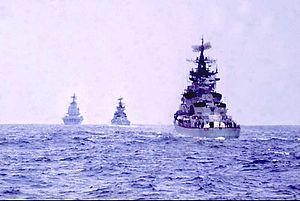
Océan-70, Océan-100 ou simplement Océan sont les noms de code utilisés pour désigner les manœuvres et exercices navals de grande échelle menés par le Marine soviétique entre le 14 avril et le 5 mai 1970, pour célébrer le centenaire de la naissance de Vladimir Ilitch Lénine. Il s'agit des manœuvres de préparation opérationnelle tactique les plus importantes menées par la Marine soviétique depuis la fin de la Seconde Guerre mondiale et de l'histoire navale jusqu'alors.
Une flotte est un grand groupe de navires, d'importance numérique très variable.